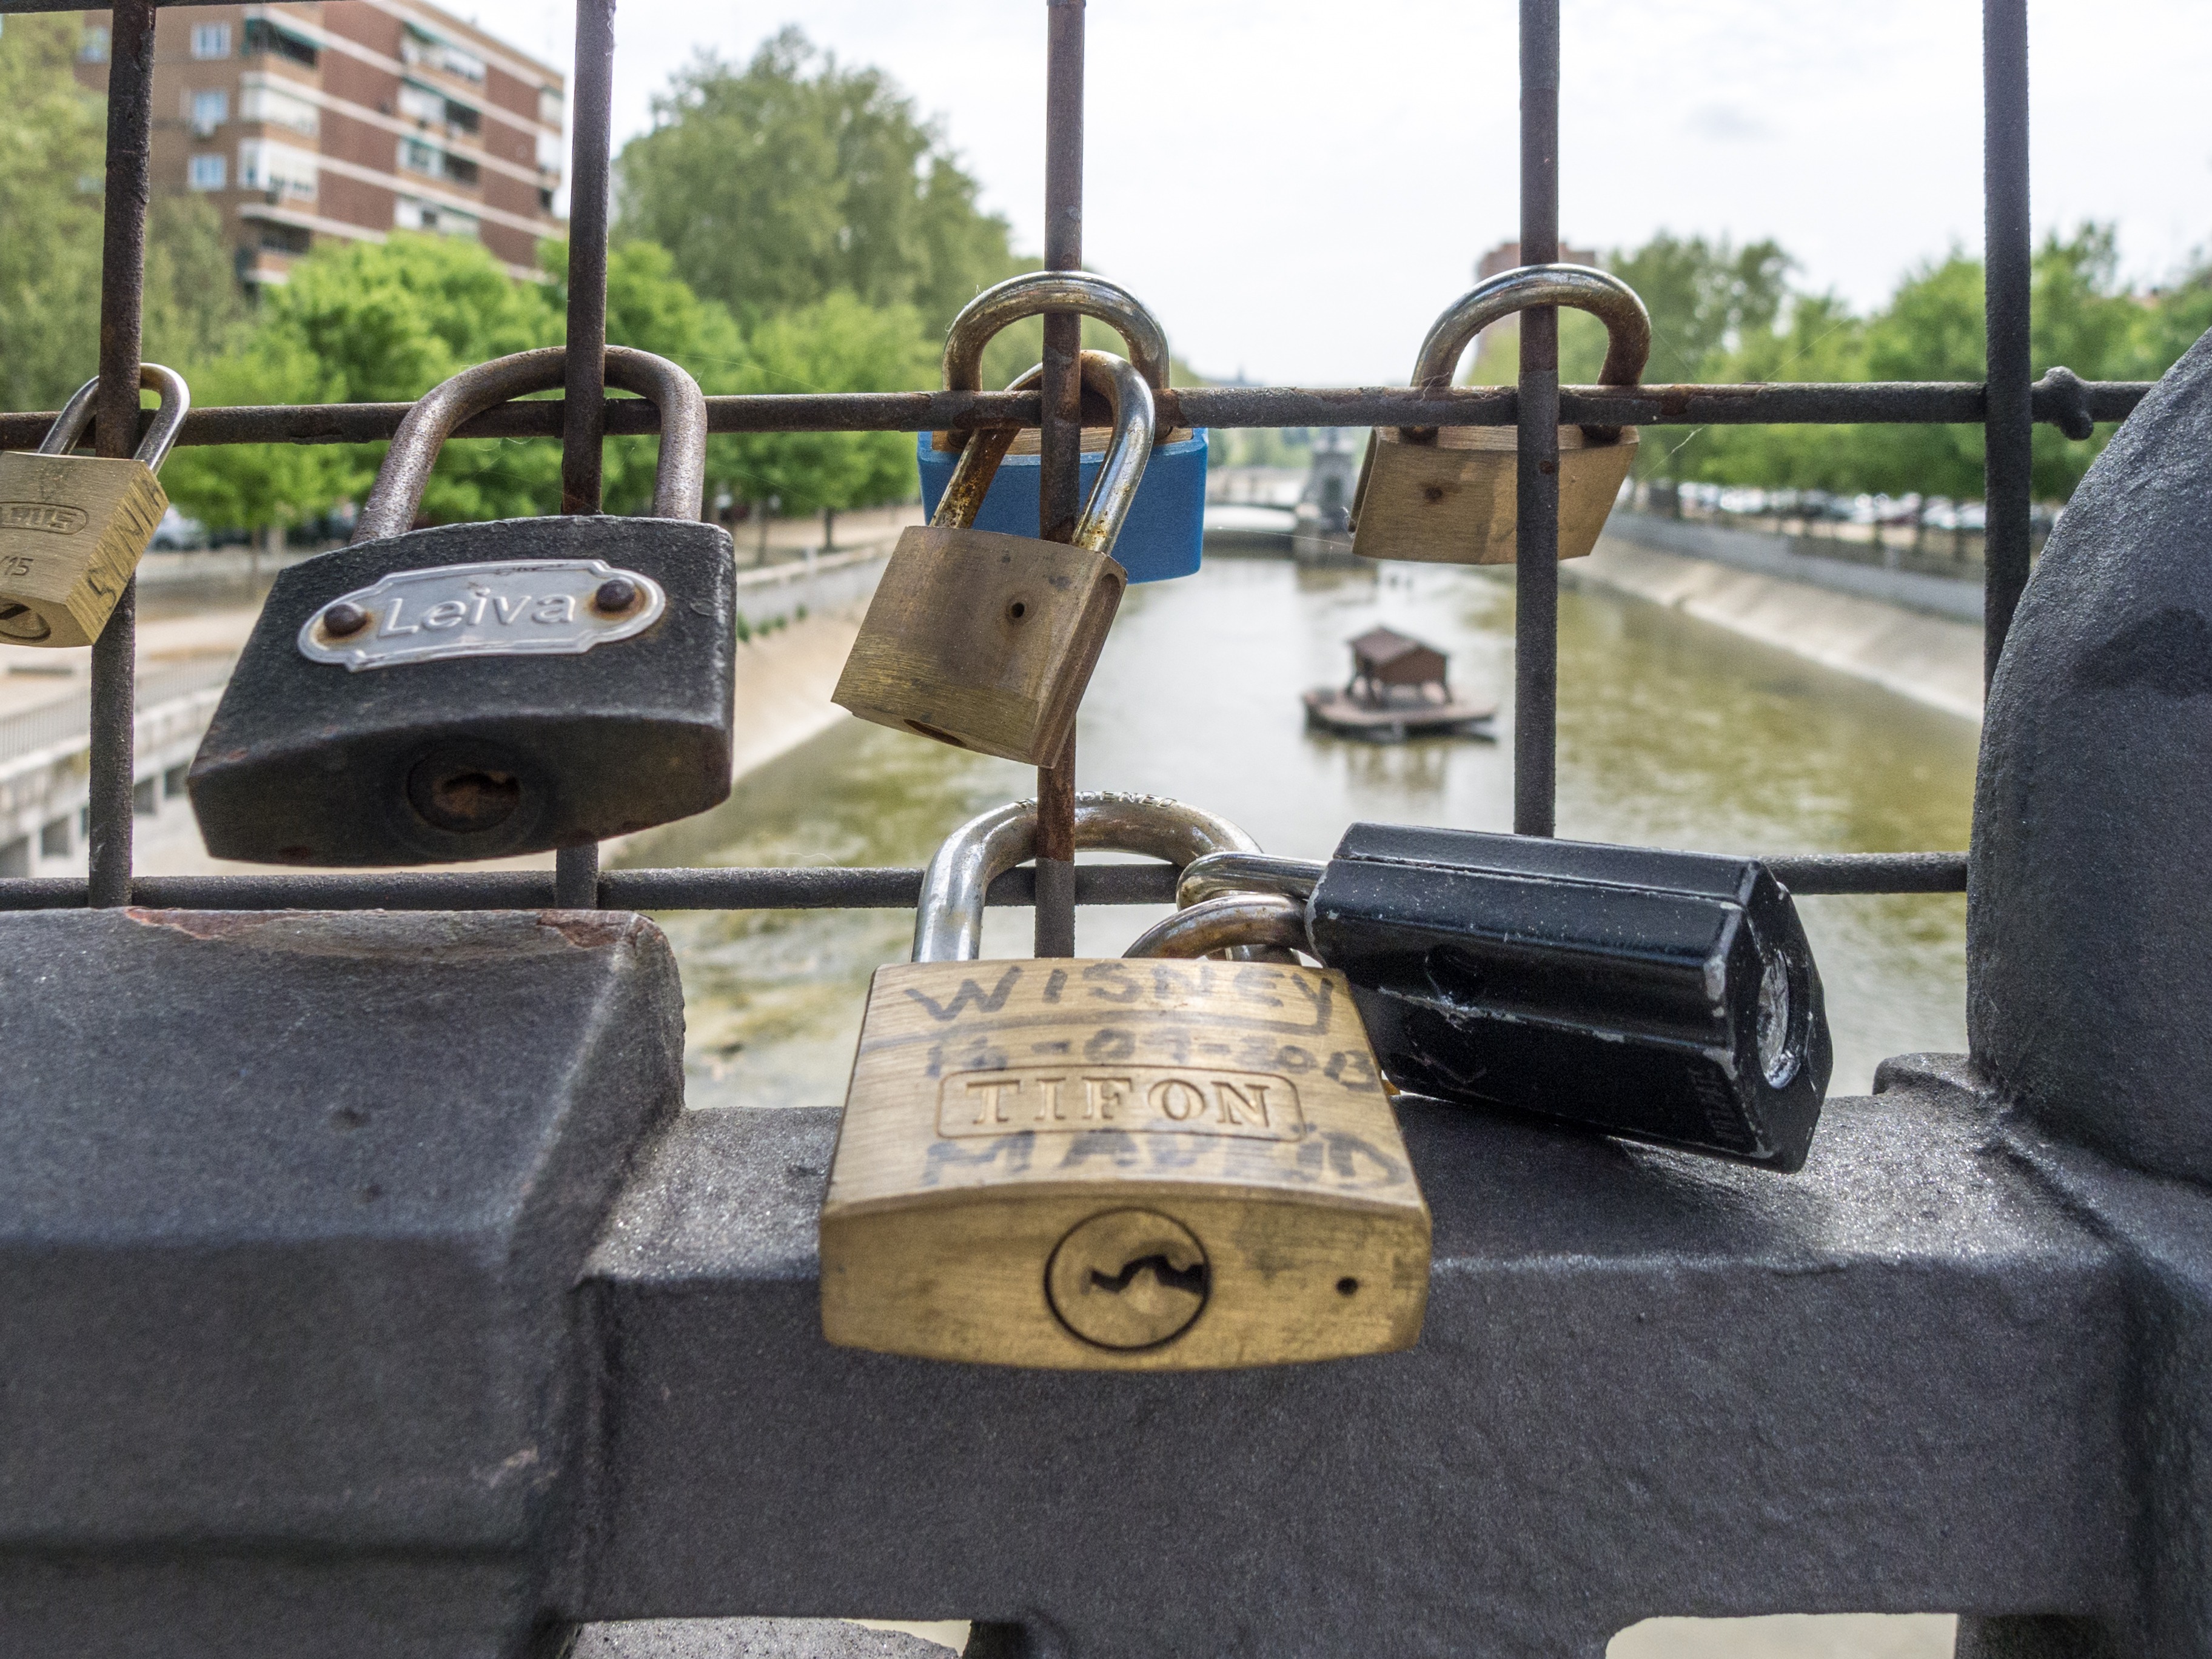
bridge, river, asphalt, vehicle, tie, padlock, union, promise, construction equipment, automotive exterior